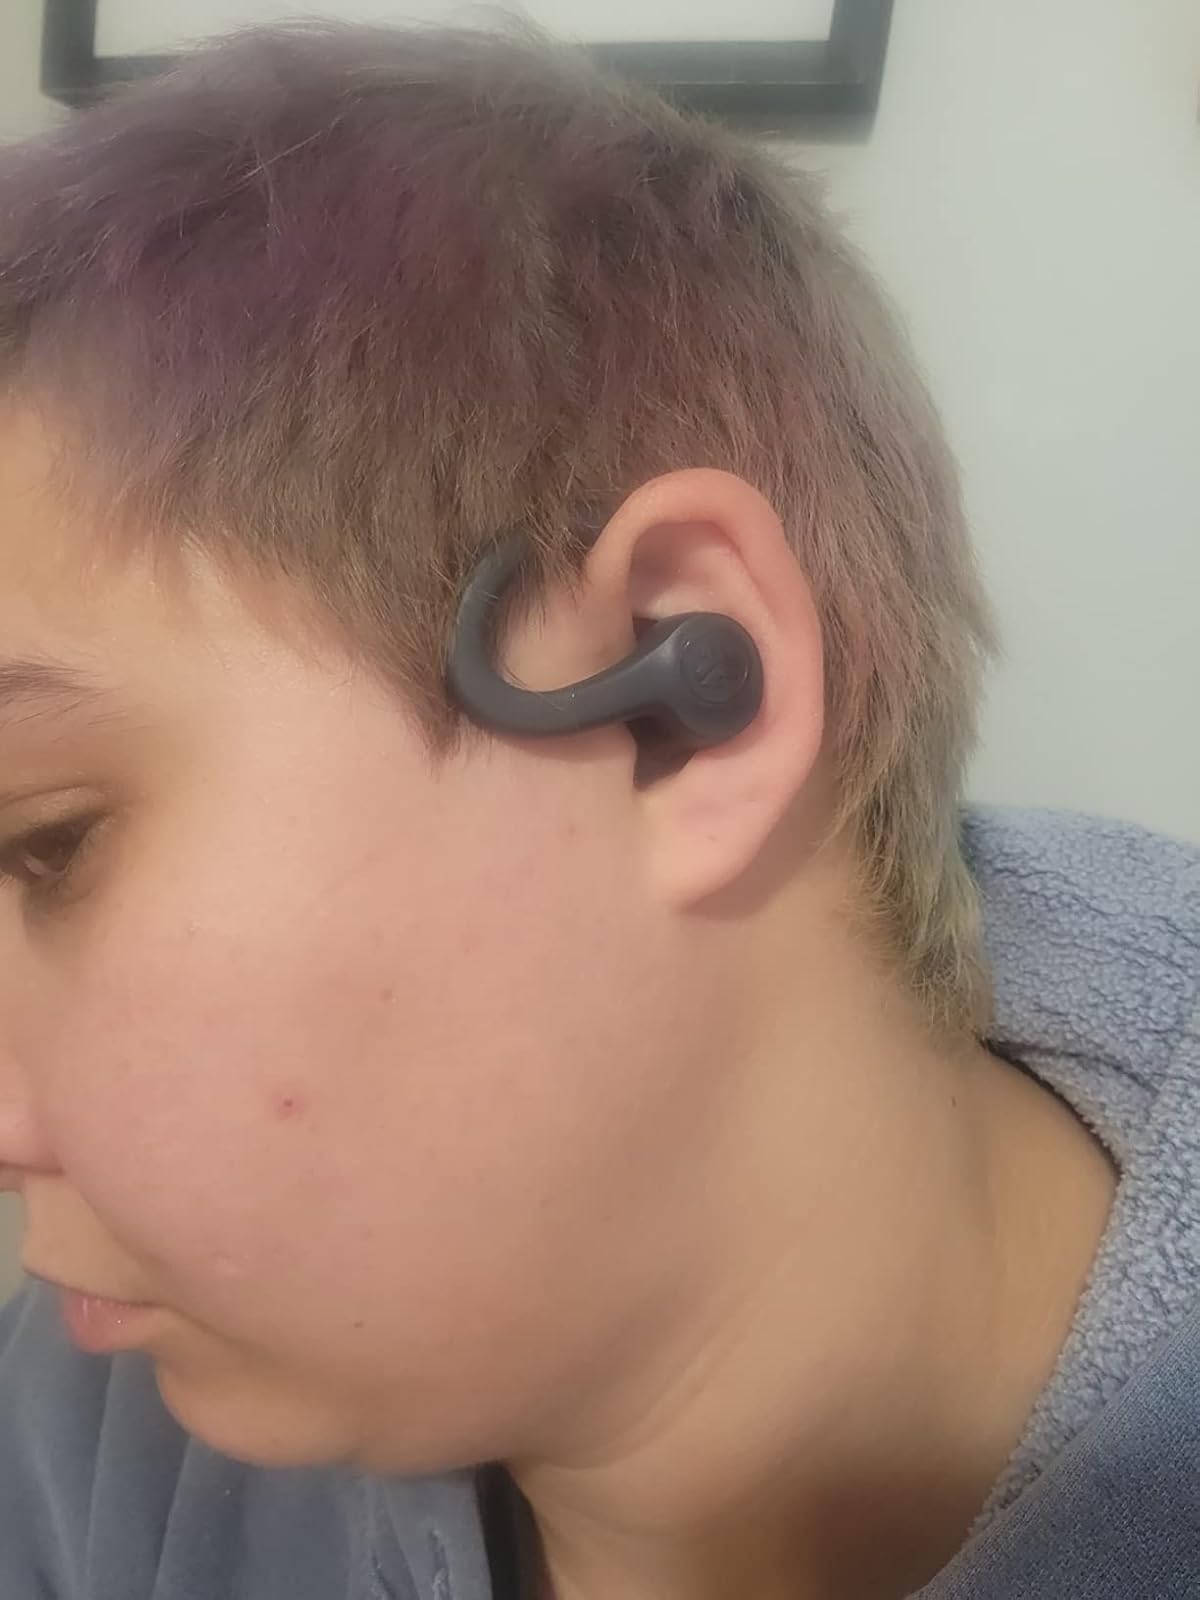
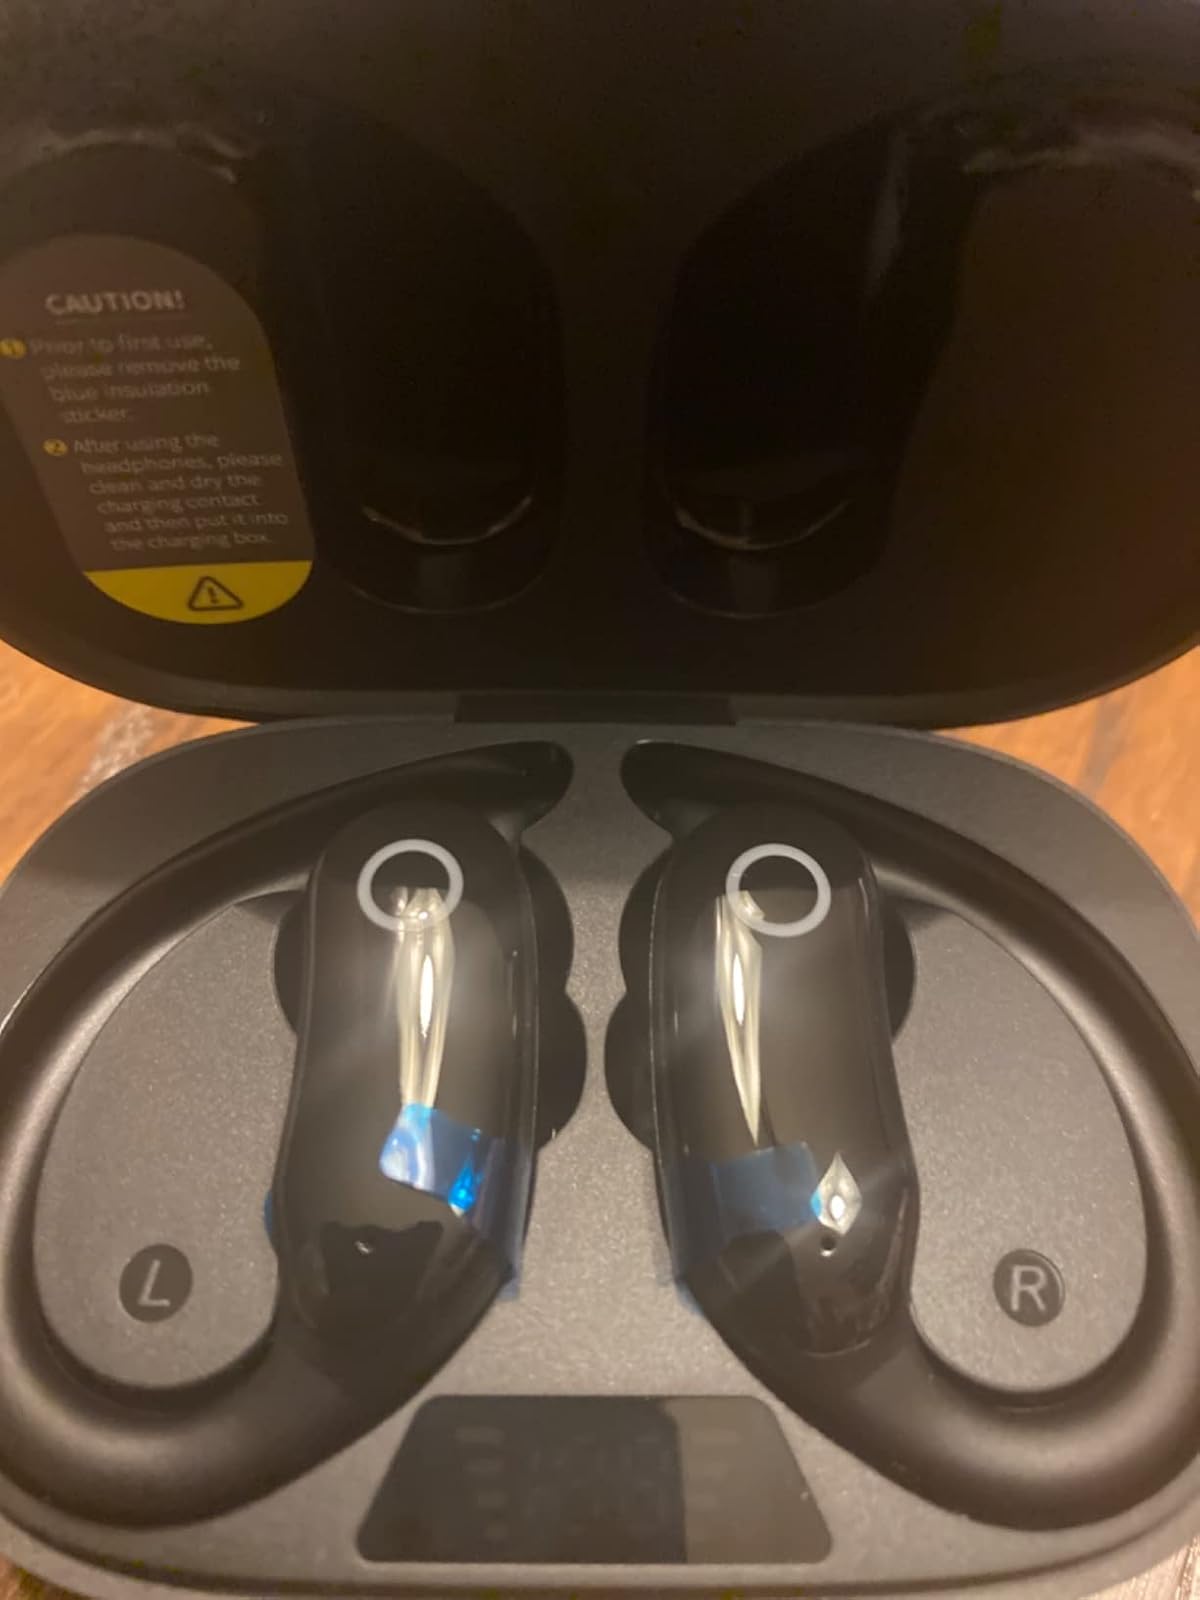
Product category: earbuds
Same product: no